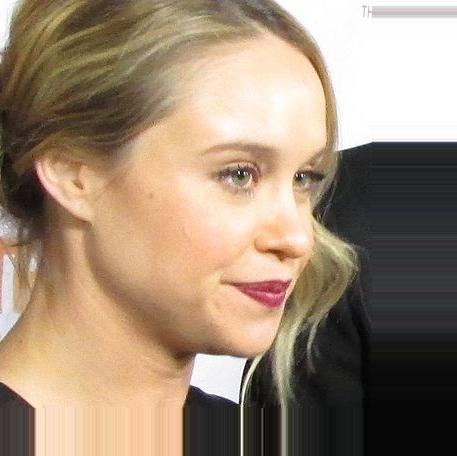
Age: 26